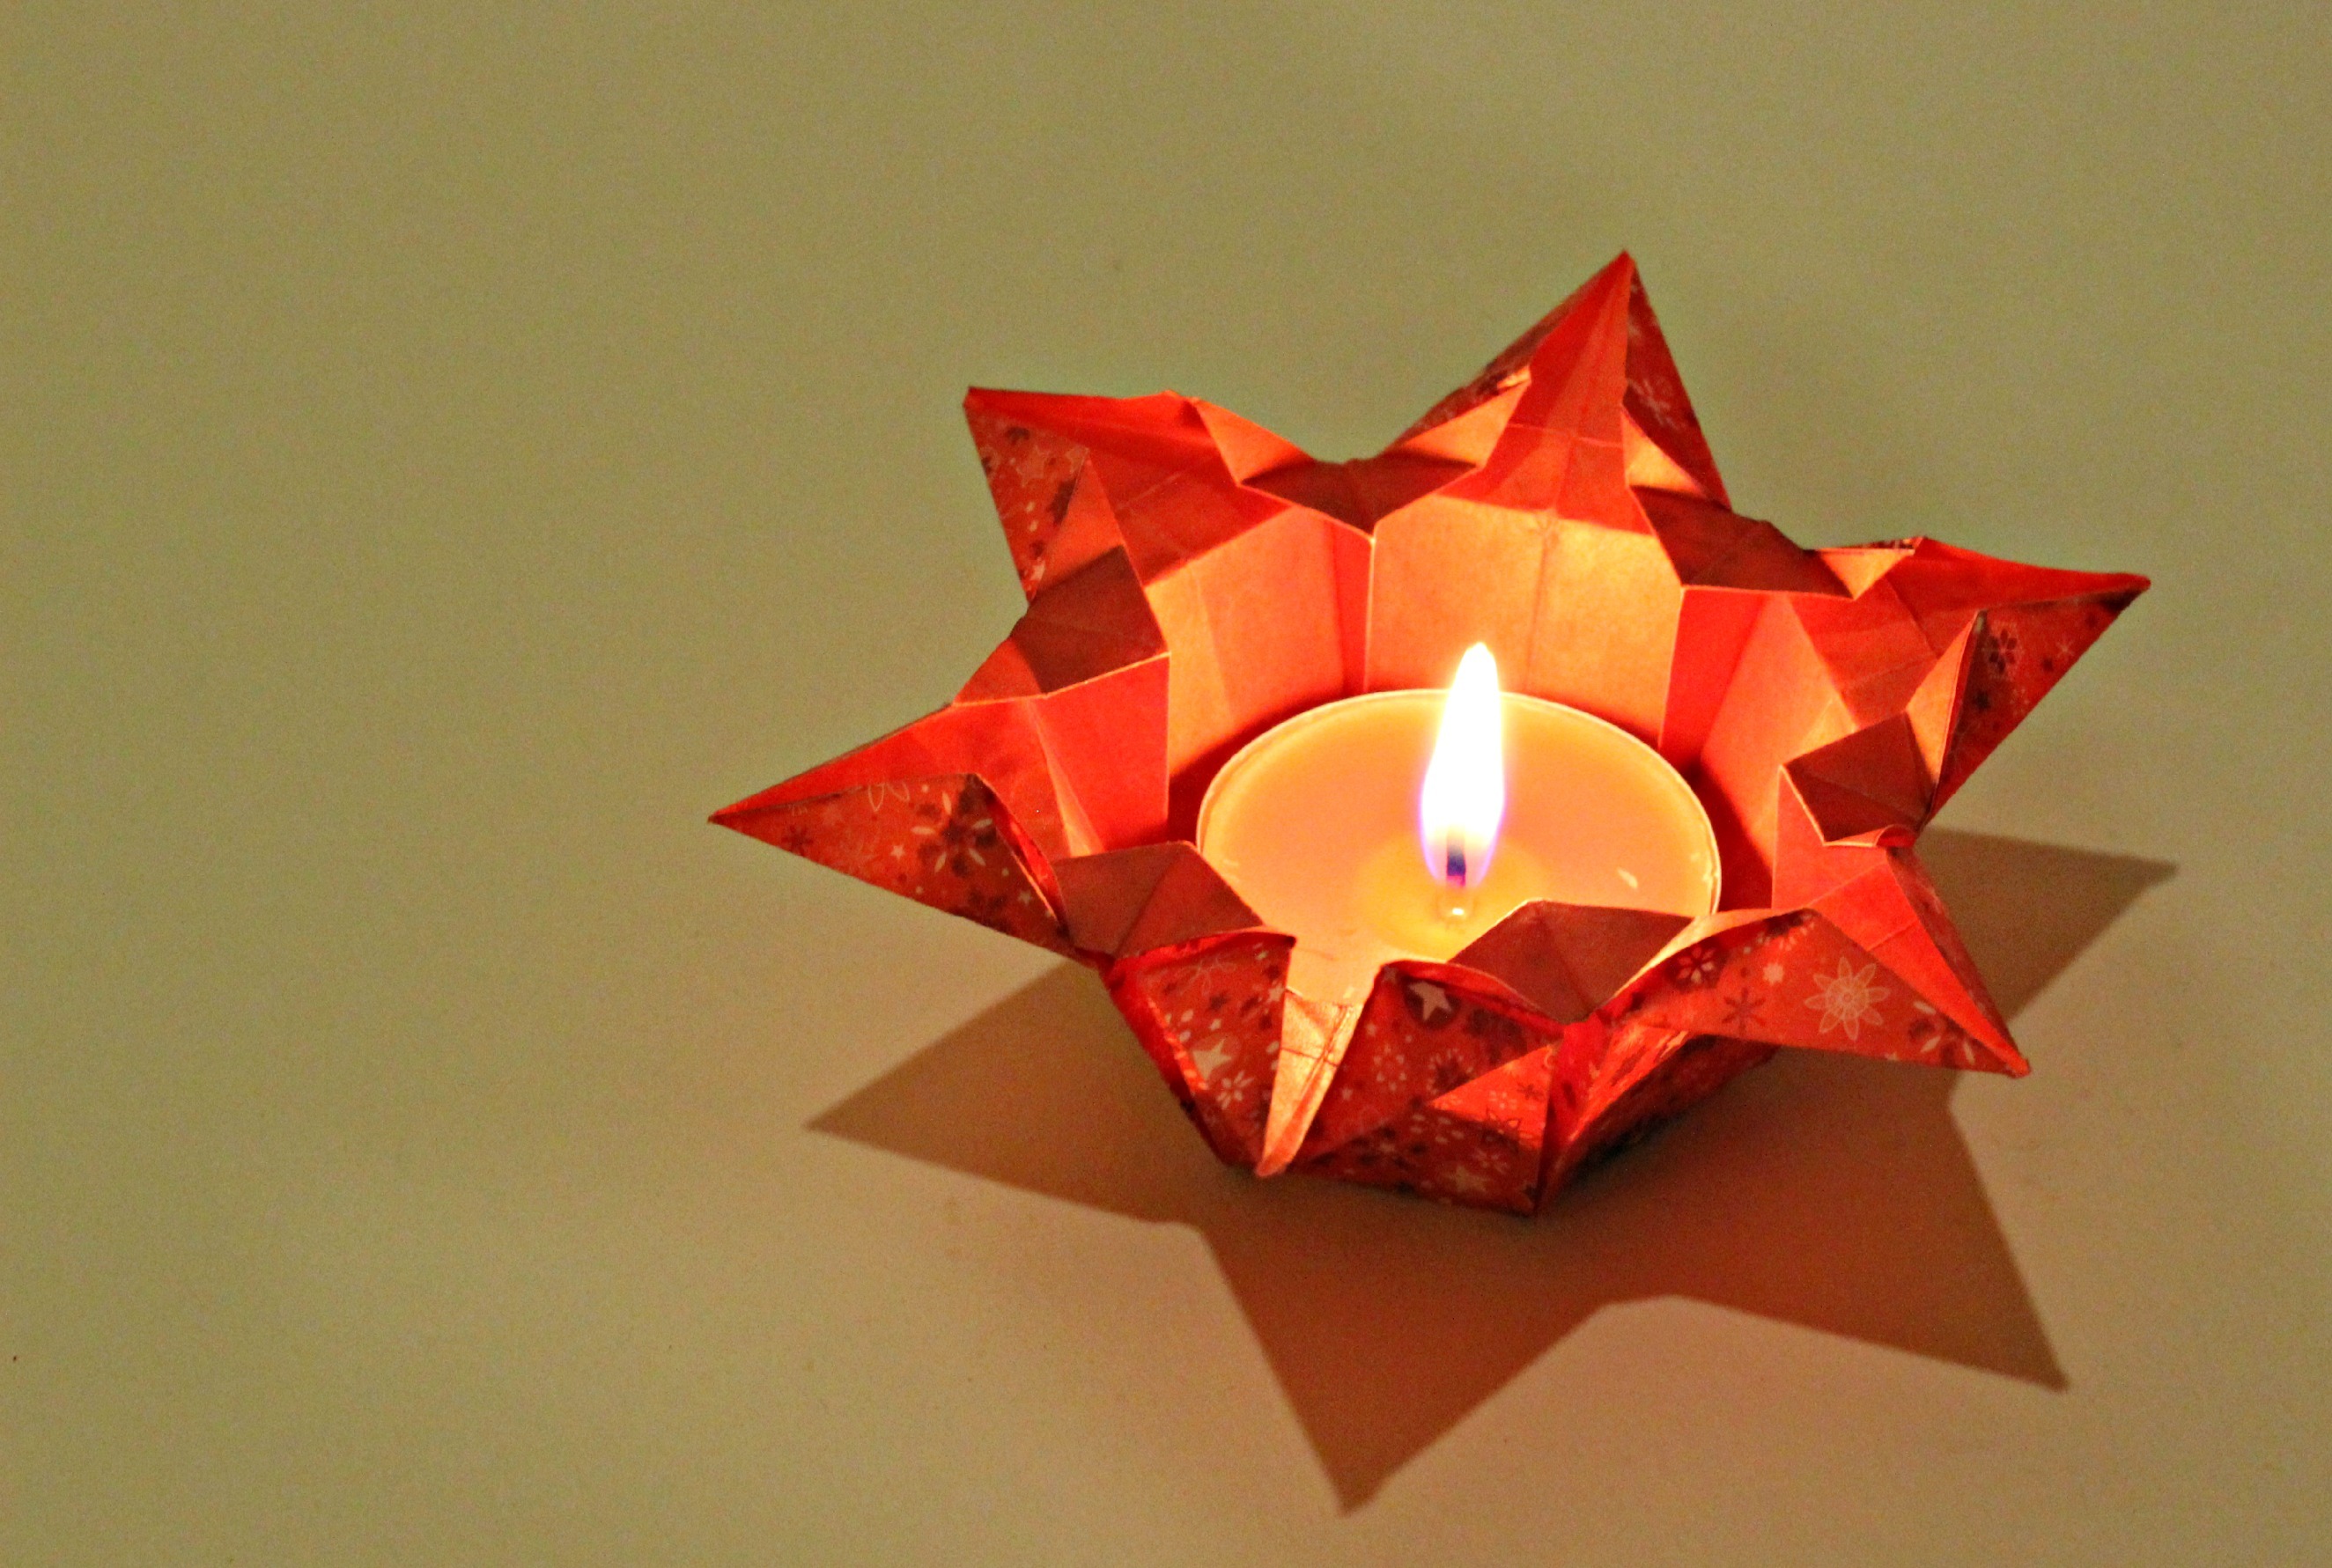
petal, decoration, craft, christmas, christmas time, origami, tealight, lighting accessory, art paper, origami paper, creative arts, star out of paper